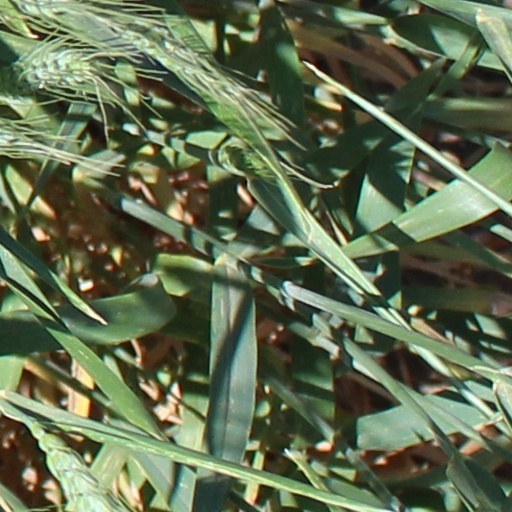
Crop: wheat